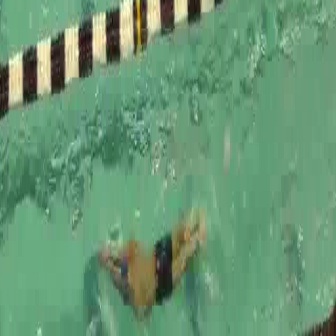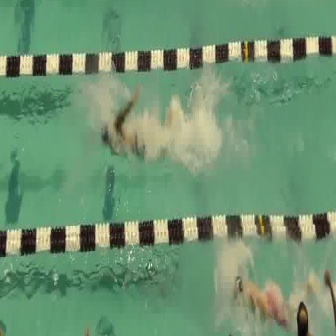
  Please identify the target specified by the bounding box [97,208,204,316] in the first image and locate it in the second image. Return the coordinates in [x_min,y_min,x_max,y_max] format.
Answer: [100,83,177,160]